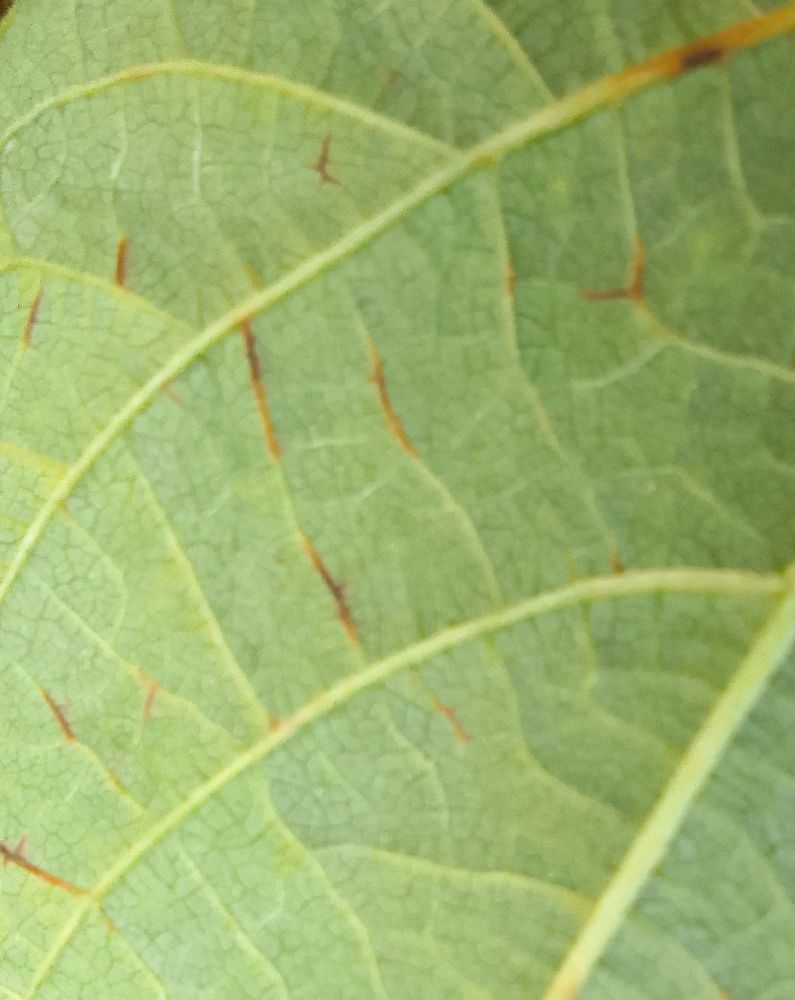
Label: anthracnose